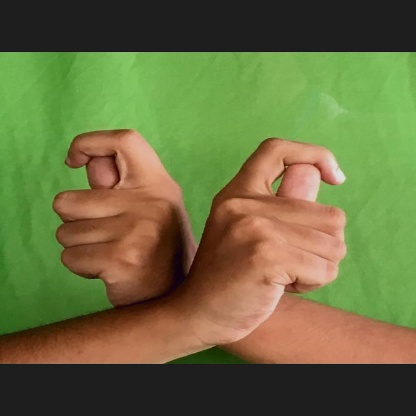
Mudra: Berunda